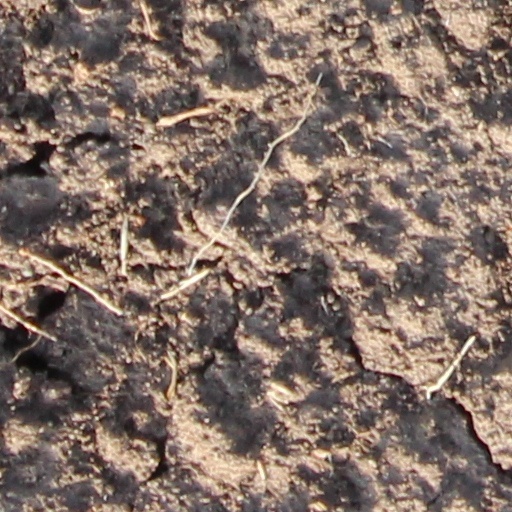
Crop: wheat